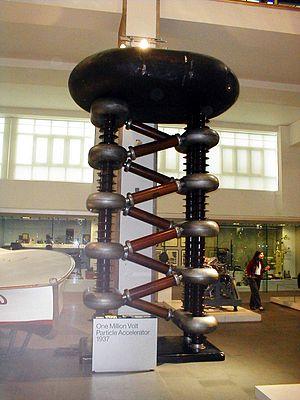
Un accélérateur de particules est un instrument qui utilise des champs électriques ou magnétiques pour amener des particules chargées électriquement à des vitesses élevées. En d'autres termes, il communique de l'énergie aux particules. On en distingue deux grandes catégories : les accélérateurs linéaires et les accélérateurs circulaires.
Le générateur Cockcroft-Walton, aussi appelé cascade de Greinacher, voire Cascade de Villard, est un multiplicateur de tension développé par John Douglas Cockcroft et Ernest Thomas Sinton Walton. À partir d'une tension alternative relativement faible, il permet de générer une tension électrique continue importante en sortie. Il s'agit donc d'un montage redresseur.